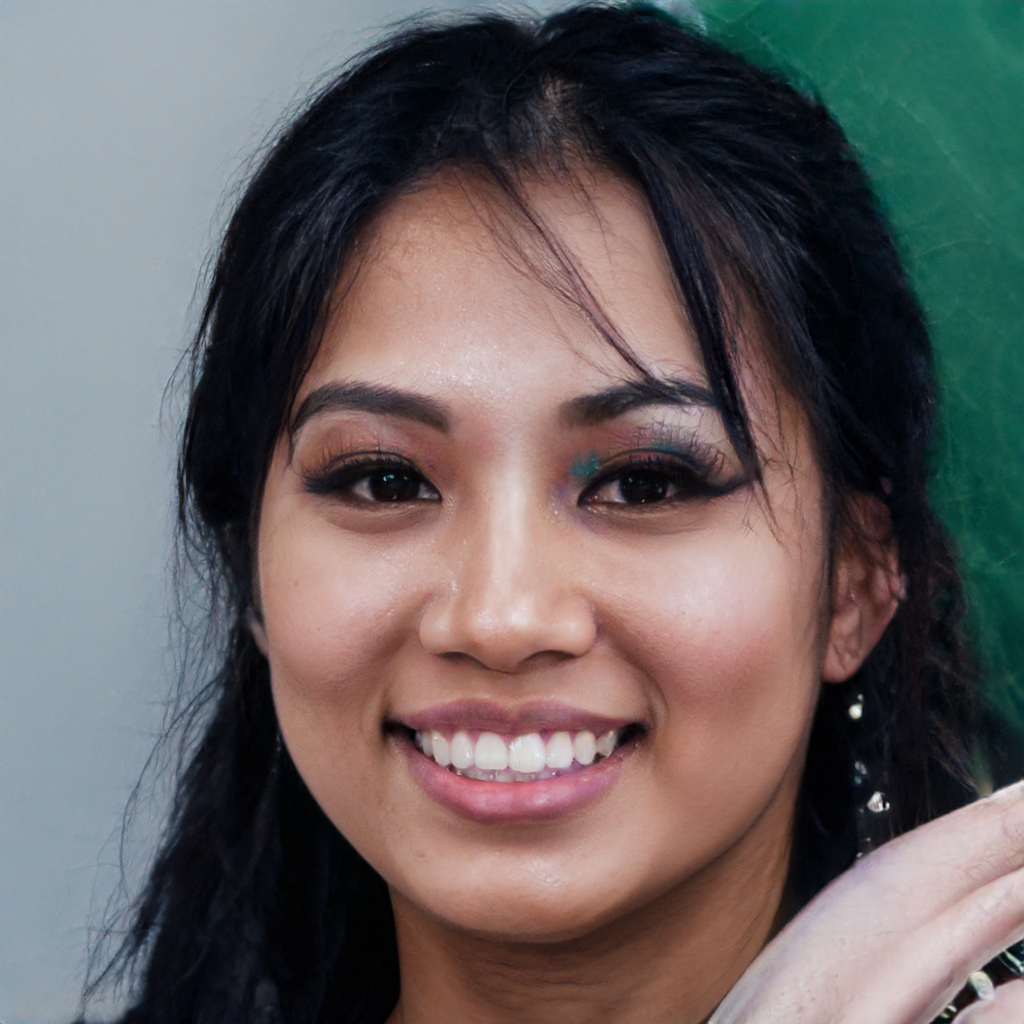
Label: No Watermark